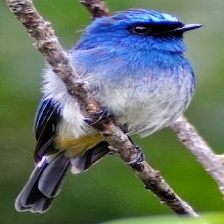
Species: INDIGO FLYCATCHER
Scientific name: EUMYIAS INDIGO